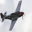
Label: airplane